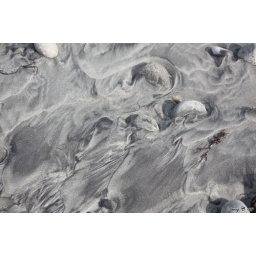
The sand had a interestind design to it after the water had flowed over it. The black is traces of coal.